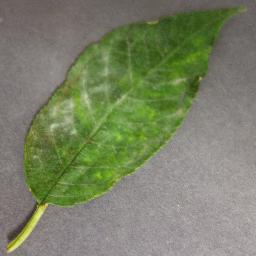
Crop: cherry
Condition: (including_sour)_powdery_mildew